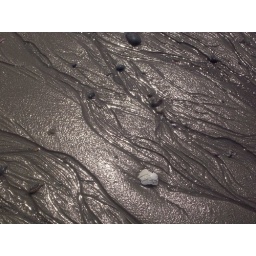
light reflecting on the hard compact sand near the water edge and the pathways the water makes as it goes back into the ocean